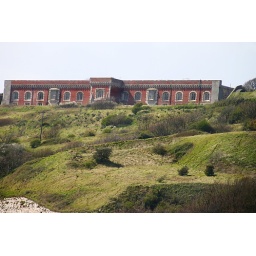
Dover the old red brick building near Aycliffe